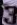
Number: 3